Old Summer Palace

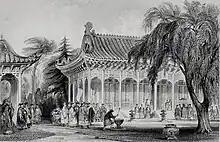
Old Summer Palace historic drawing

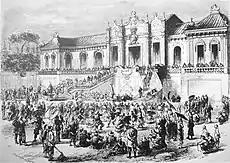
Looting of the Old Summer Palace by Anglo-French forces in 1860 during the Second Opium War.

Initial construction of the Old Summer Palace began in 1707 during the reign of the Kangxi Emperor. It was intended as a gift for the emperor's fourth son, Prince Yong (the future Yongzheng Emperor), who would greatly expand the Imperial Gardens in 1725. The Yongzheng Emperor also introduced the waterworks of the gardens, creating lakes, streams and ponds to complement the rolling hills and grounds, and named 28 scenic spots within the garden. The Yongzheng Emperor also constructed a number of "living tableaux" he and his family could observe and interact with. One such scene was called "Crops as Plentiful as Fields" which involved court eunuchs pretending to be rural farmers on an island. Another was called the "Courtyard of Universal Happiness" which was a mock village where the imperial family could interact with shopkeepers, again eunuchs in disguise.